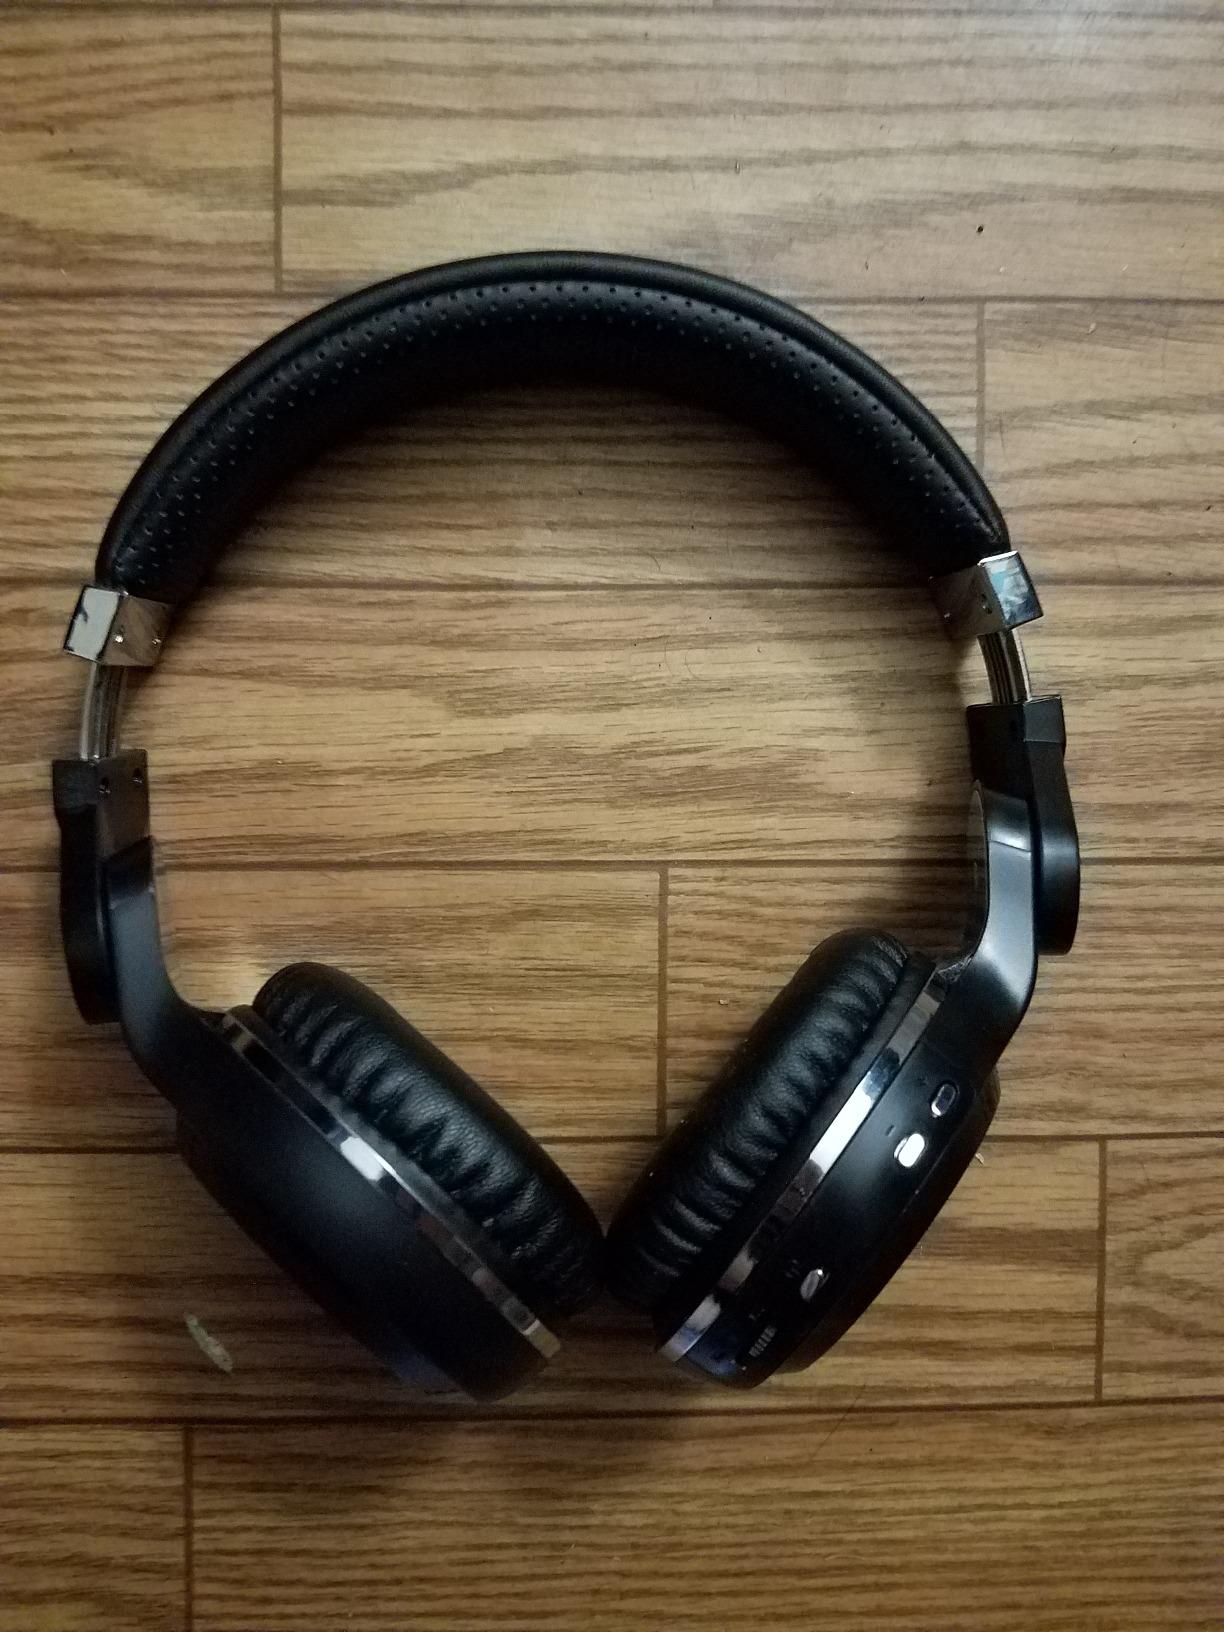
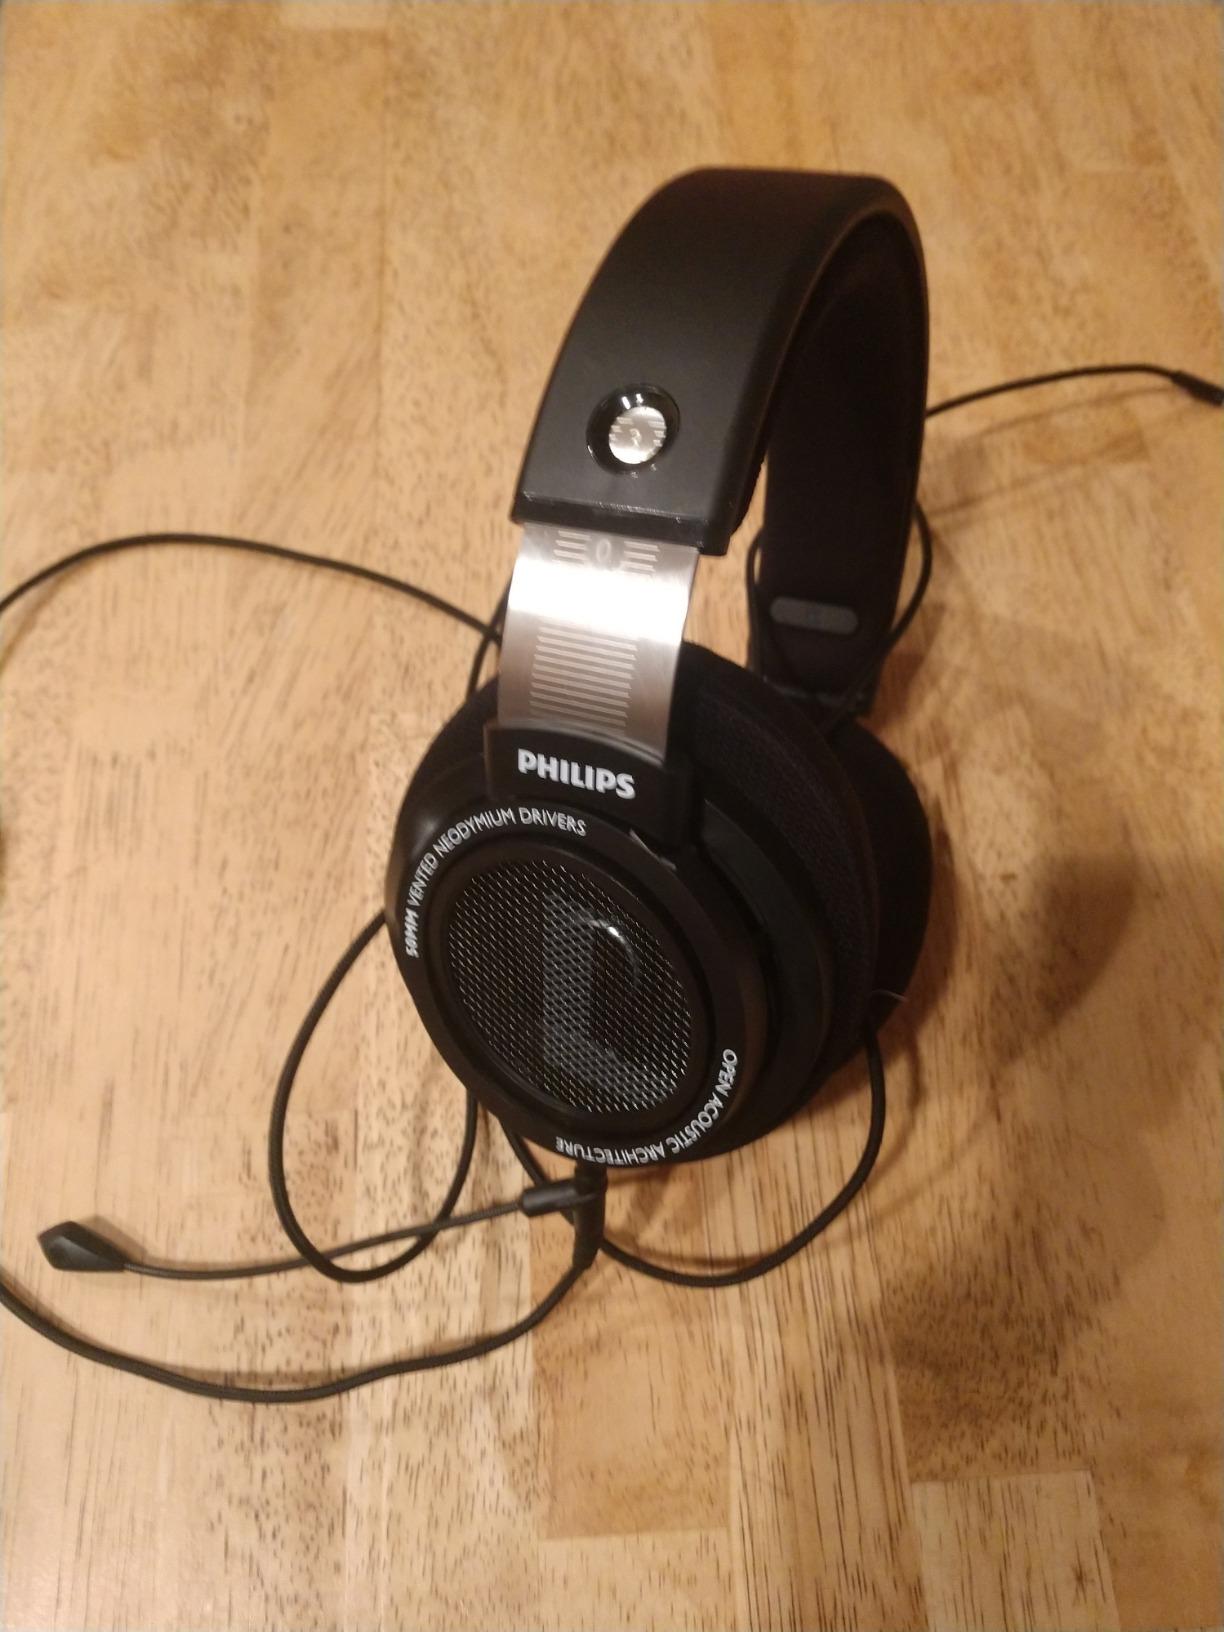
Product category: headphones
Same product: no